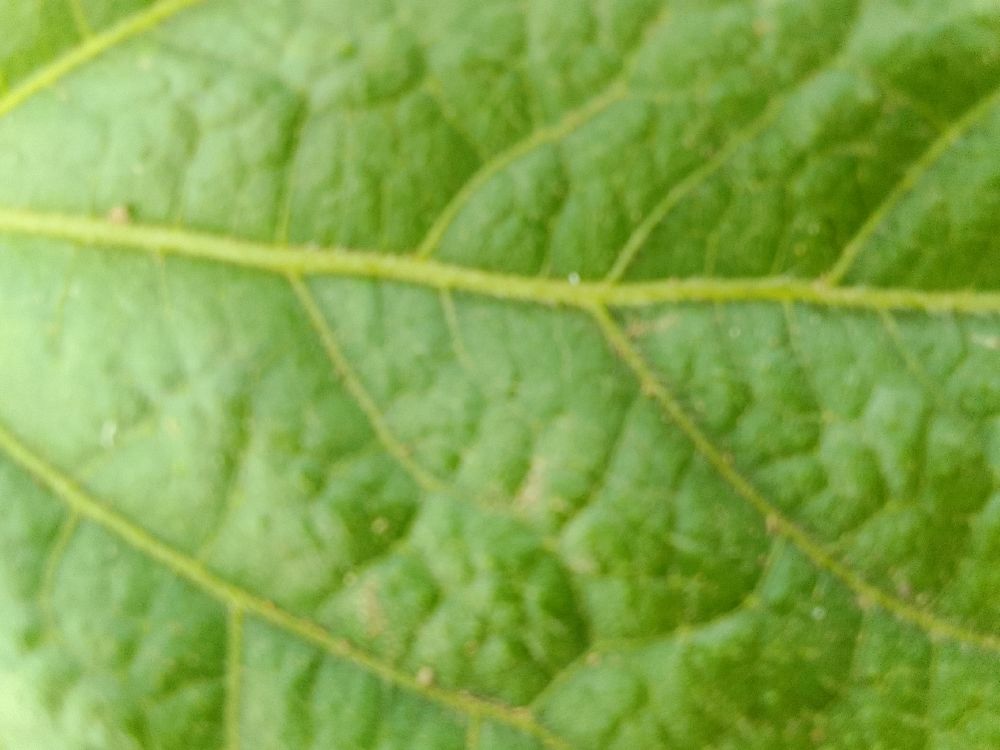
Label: healthy